Chad Tracy

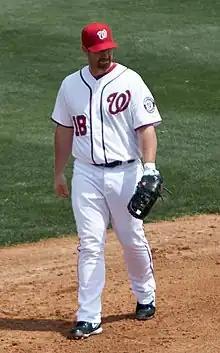
Tracy with the Washington Nationals during 2012 spring training

Chad Austin Tracy (born May 22, 1980) is an American former professional baseball third baseman. He played in Major League Baseball (MLB) from 2004 to 2010 and again from 2012 to 2013 for the Arizona Diamondbacks, Chicago Cubs, Florida Marlins, and Washington Nationals. He also played for the Hiroshima Toyo Carp of Nippon Professional Baseball (NPB).